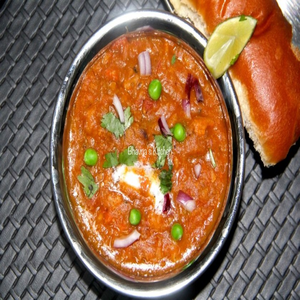
Dish: pavbhaji